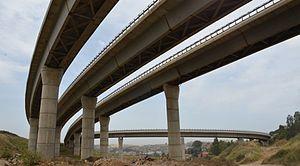
Viaduc de Berrahmoune sur la 2e rocade sud d'Alger
La Deuxième rocade Sud d'Alger dénommée aussi 2e RSA est une infrastructure routière, ayant la configuration 2 x 3 voies, reliant la banlieue est d'Alger à la banlieue ouest qui passe en moyenne à 5 km au sud de la Rocade Sud.